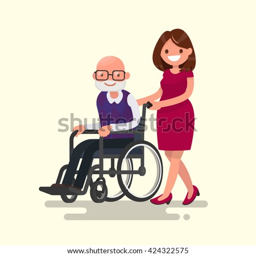
social worker on a walk with disabled grandfather in a wheelchair .